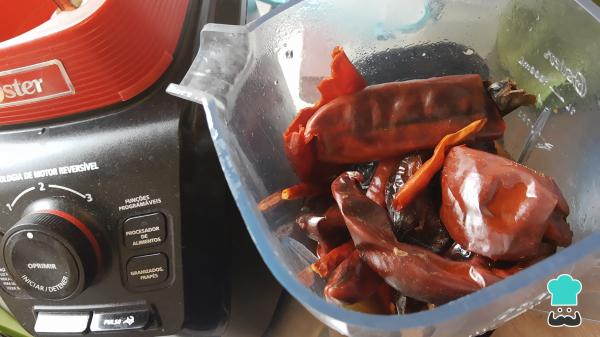
¿Te preguntas cómo hacer una buena salsa para tamales? Para ello, licua los chiles con el jitomate, el trozo de cebolla, los dientes de ajo y un poco de agua donde suavizaste los chiles, el clavo de olor y las hojas de laurel.